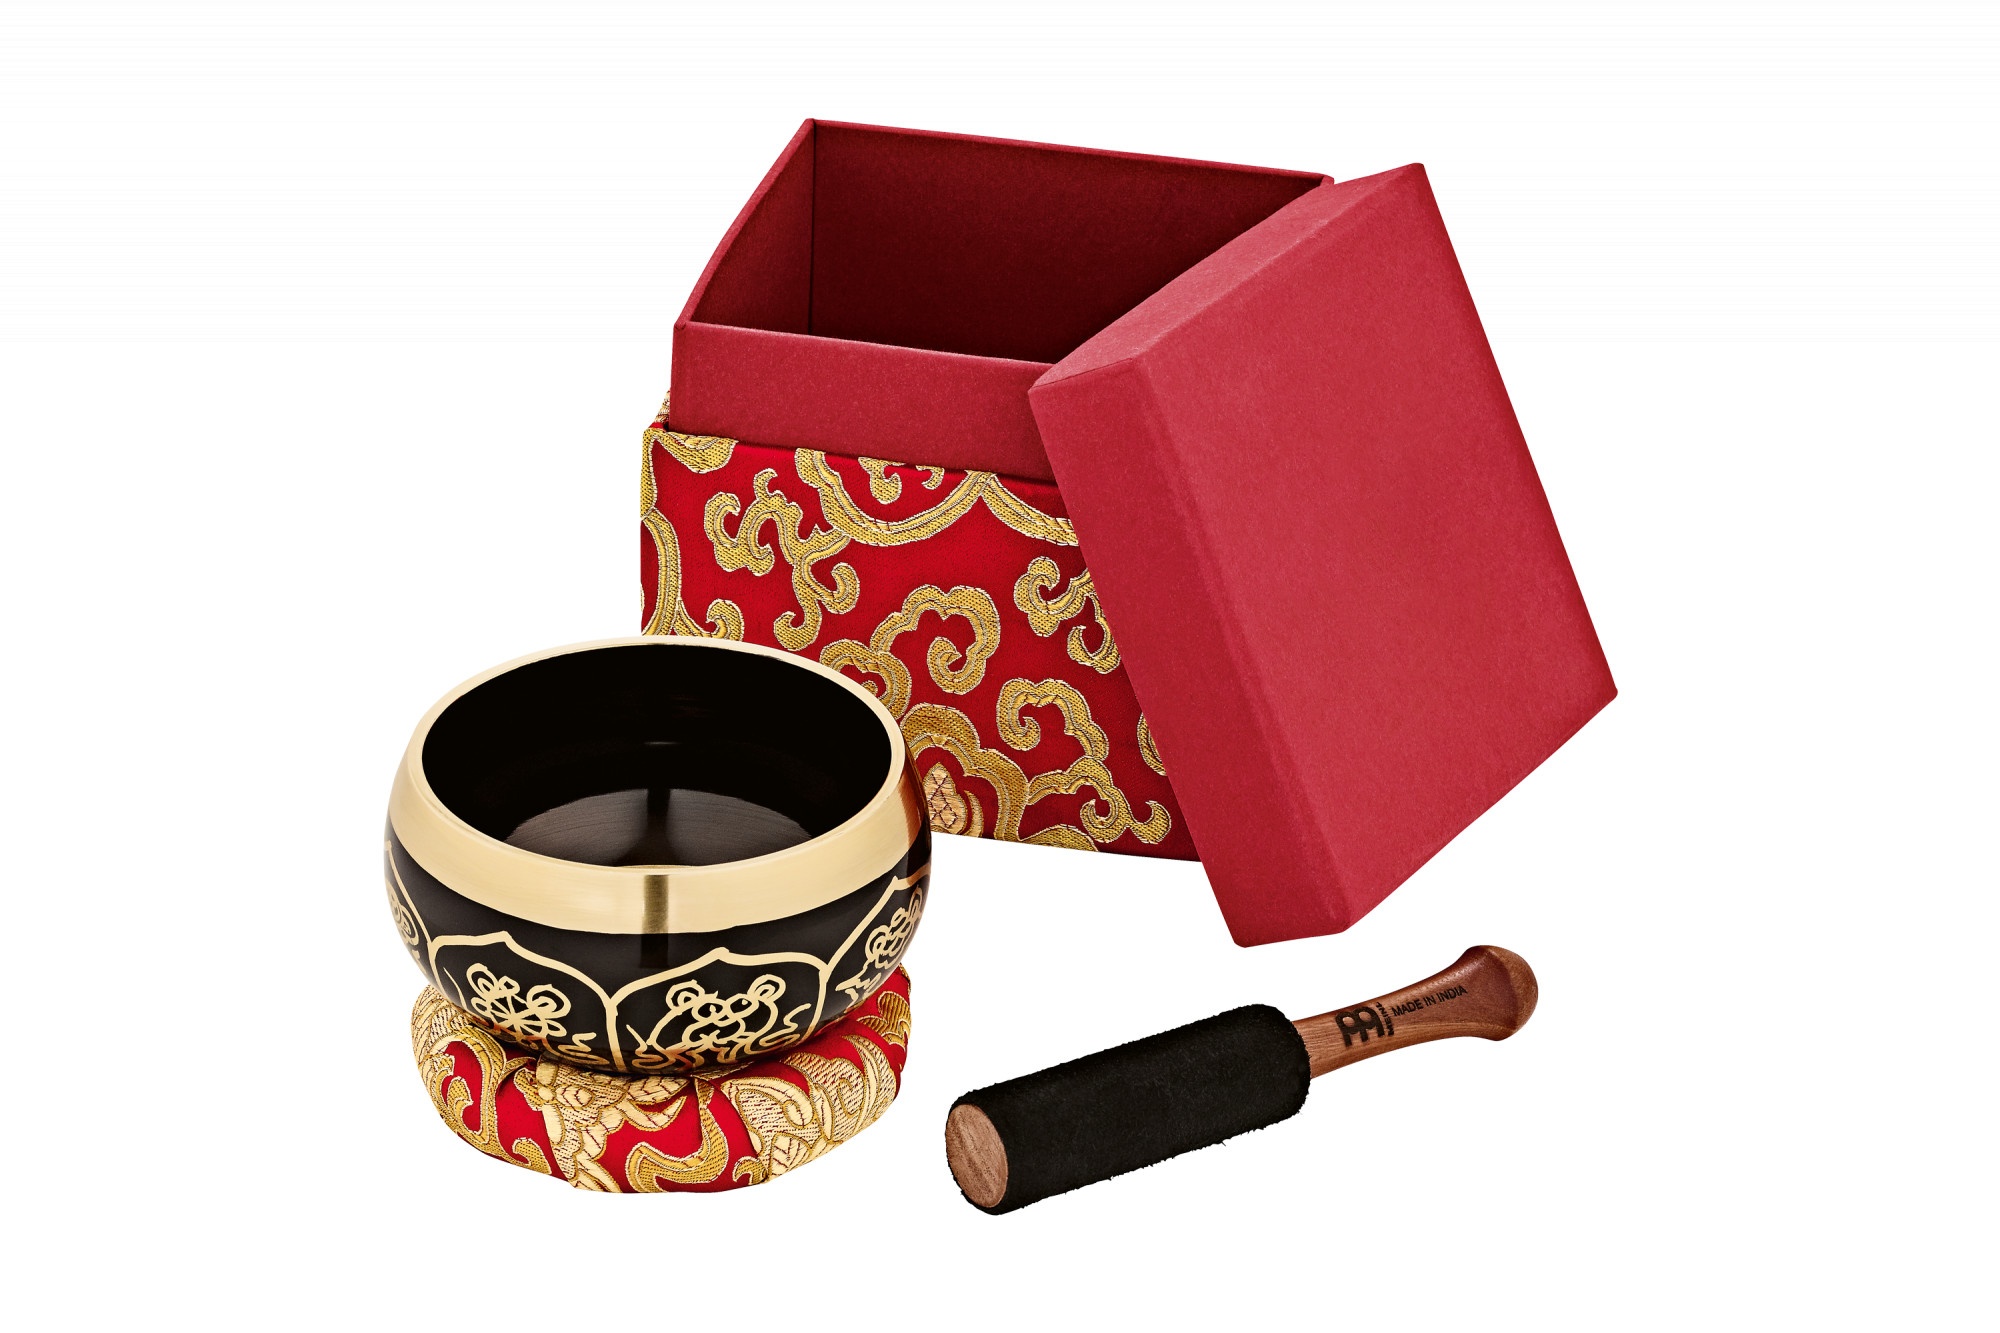
KLANKSCHAAL ORNAMENTAL 400G – Rood Decoratief Geluid
Rood afgewerkte klankschaal van 400g met warme boventonen. Perfect voor meditatie, klankontspanning en decoratief gebruik.
Brand: Meinl
Category: Arts & Entertainment > Hobbies & Creative Arts > Musical Instruments > Percussion > Hand Percussion > Hand Bells & Chimes